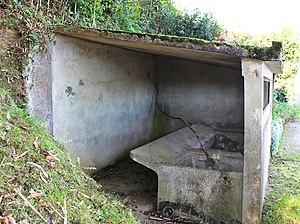
Lavoir de Neuilh (Hautes-Pyrénées)
Neuilh est une commune française située dans le département des Hautes-Pyrénées, en région Occitanie.
La liste des lavoirs des Hautes-Pyrénées présente les lavoirs situées dans le département français des Hautes-Pyrénées.